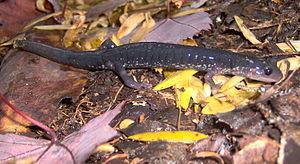
Plethodon jordani est une espèce d'urodèles de la famille des Plethodontidae.